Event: Nepal Earthquake
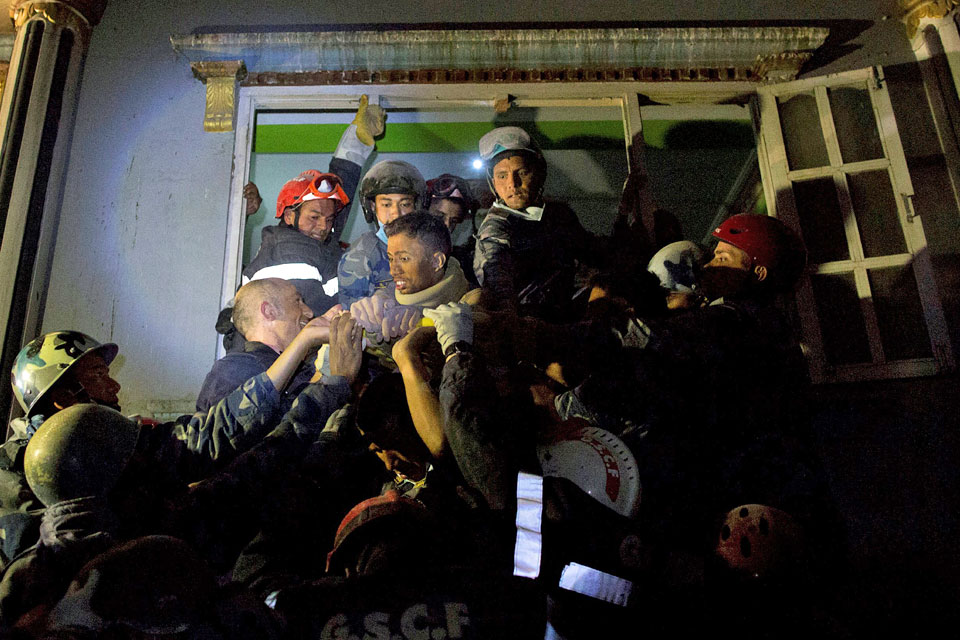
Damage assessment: damage